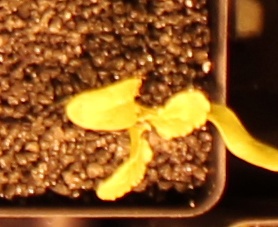
Label: Sugar beet